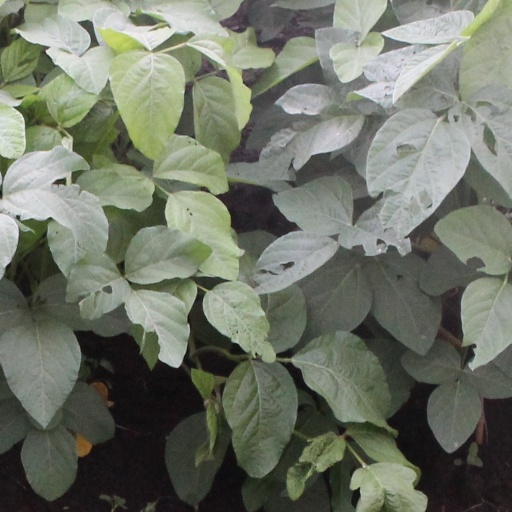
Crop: soybean